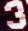
Number: 3